Los Angeles Zoo

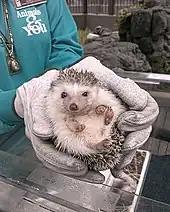
Daphne the hedgehog, part of the Animals & You Program

Rainforest of the Americas features animals who live in the tropical regions of North, Central, and South America. It opened in 2014 and houses the uakari, southern black howler monkey, red-bellied piranha, keel-billed toucan, harpy eagle, Goliath bird-eating spider, giant river otter, emerald tree boa, cotton-top tamarin, Baird's tapir, jaguar and other species.